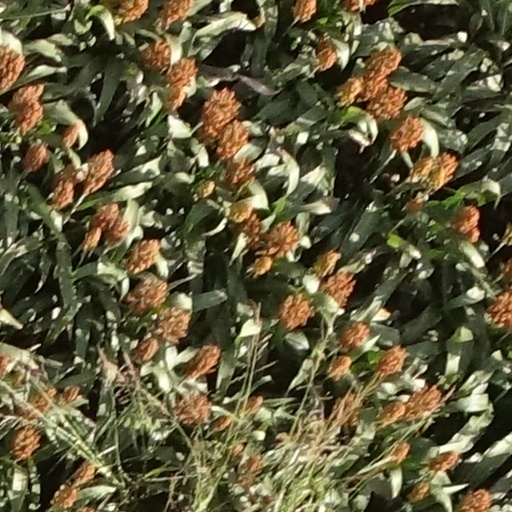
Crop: sorghum